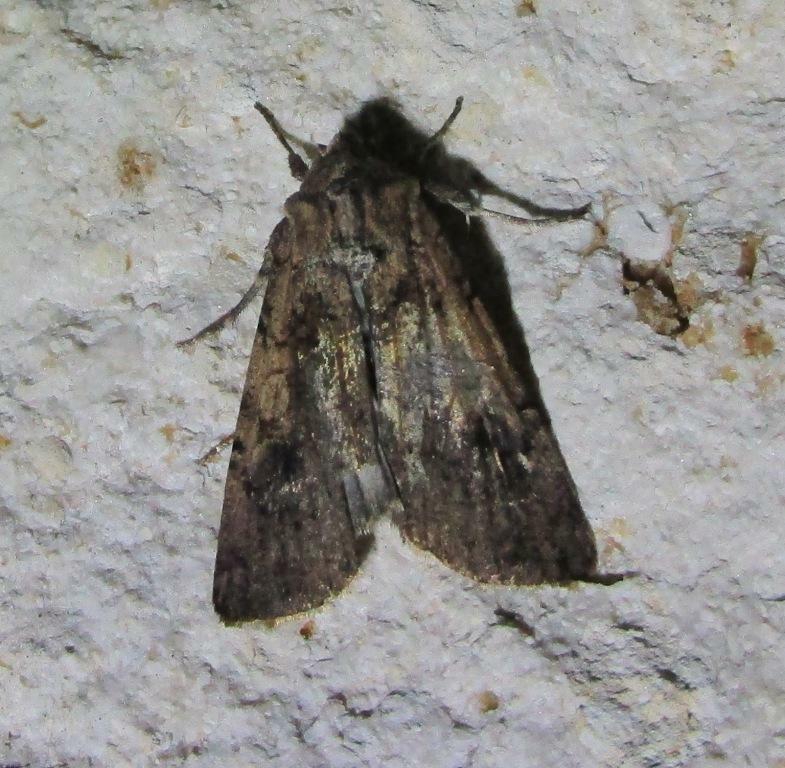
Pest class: cutworms